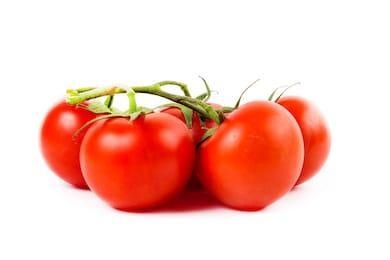
Label: tomato